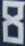
Number: 8